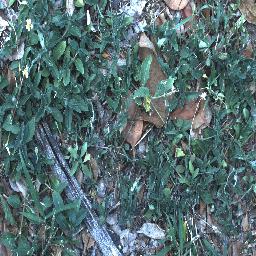
Label: negative